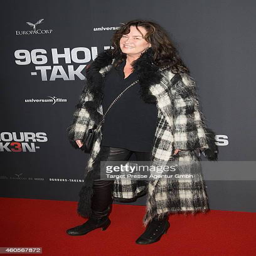
person attends the premiere of the film at person